Reuben Doctor

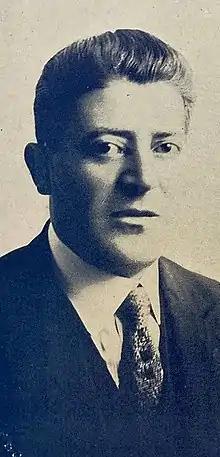
Rubin Doctor (c.1923)

Doctor died around 1940 in New York City, although the exact date is disputed.